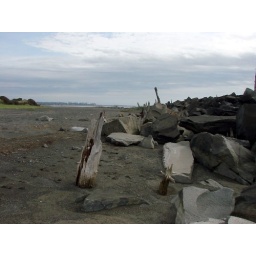
sea wall near sewage treatment plant